Ceramic art

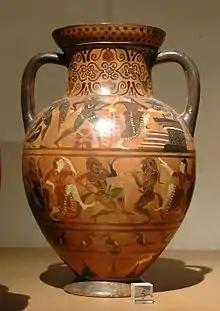
Etruscan: Diomedes and Polyxena, from the Etruscan amphora of the Pontic group, 530BCEFrom Vulci

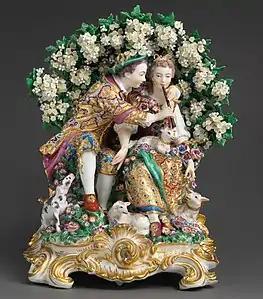
"The Music Lesson", gold anchor, Chelsea porcelain, c. 1765, with bocage background. 15 3/8 × 12 1/4 × 8 3/4 inches, 22 lb. (39.1 × 31.1 × 22.2 cm, 10 kg). different version, different angle.

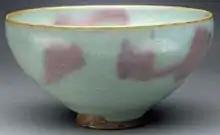
Chinese Jun ware wheel-thrown stoneware bowl with blue glaze and purple splashes, Jin dynasty, 1127–1234

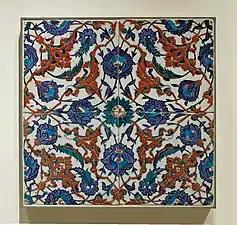
16th century Turkish Iznik tiles, which would have originally formed part of a much larger group

Ceramic art is art made from ceramic materials, including clay. It may take varied forms, including artistic pottery, including tableware, tiles, figurines and other sculpture. As one of the plastic arts, ceramic art is a visual art. While some ceramics are considered fine art, such as pottery or sculpture, most are considered to be decorative, industrial or applied art objects. Ceramic art can be created by one person or by a group, in a pottery or a ceramic factory with a group designing and manufacturing the artware.